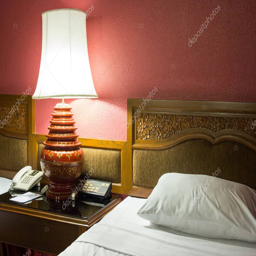
table lamp in the bedroom at night time